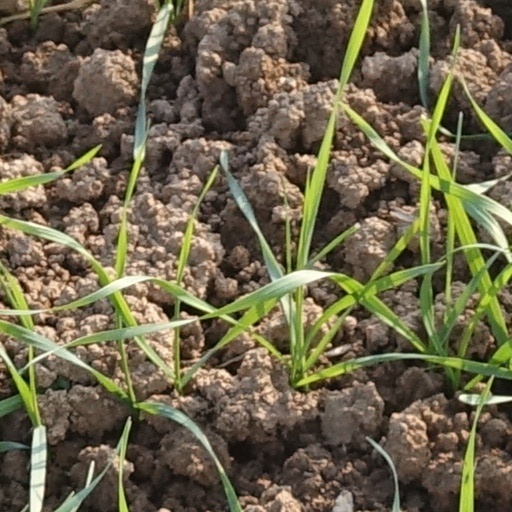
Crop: wheat